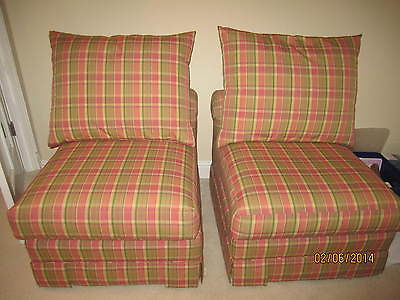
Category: chair